Koreshanity

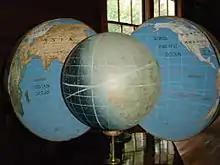
Model of the universe according to Koreshan beliefs

"Cellular Cosmogony", which is Teed's unique form of Hollow Earth theory which puts forth the idea that the Earth and universe are contained within a concave sphere, or 'cell'. The Koreshans even conducted several experiments, similar to those conducted by believers in a Flat Earth. The most well known was conducted on the beach of Naples, Florida (the Koreshan Geodetic Survey of 1897), a town south of the Koreshan Unity commune at Estero, Florida. Here is the description of the earth from "Cellular Cosmogony":